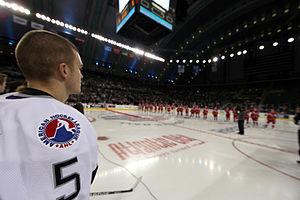
Mark Borowiecki est un joueur professionnel canadien de hockey sur glace. Il évolue au poste de défenseur.